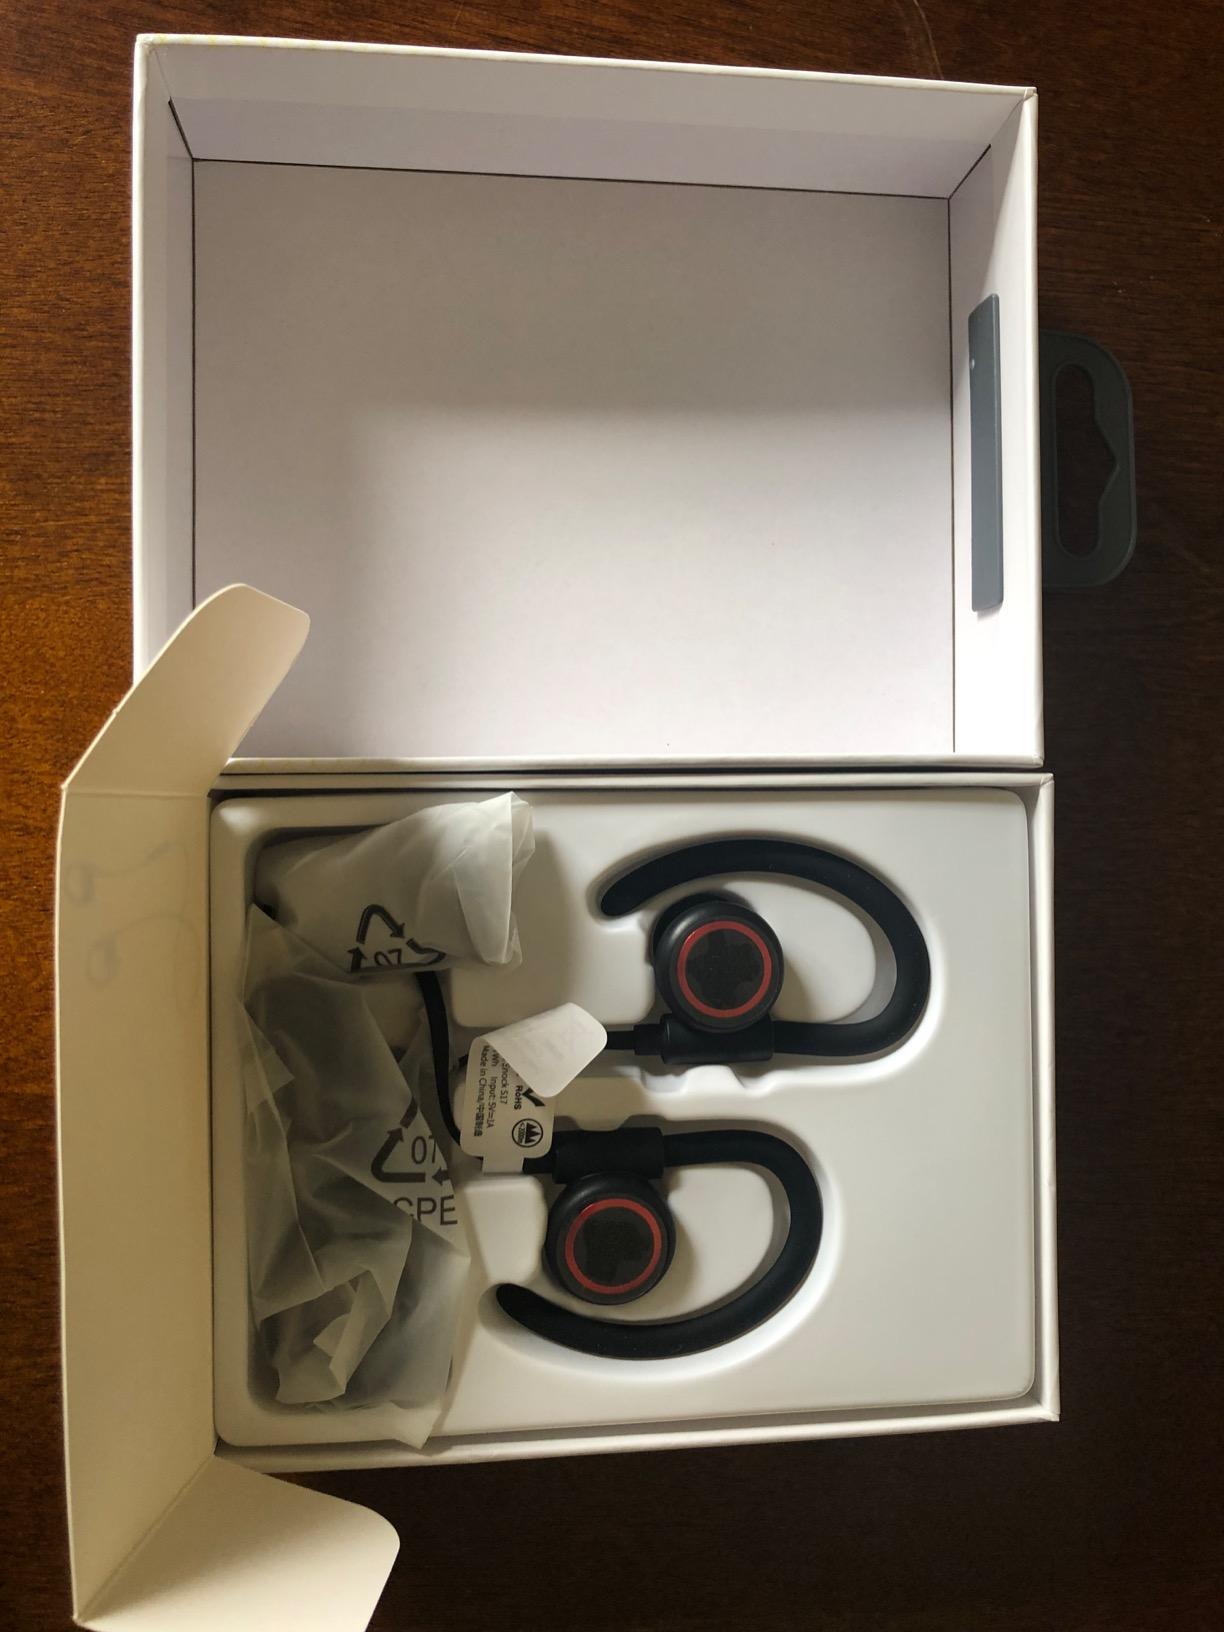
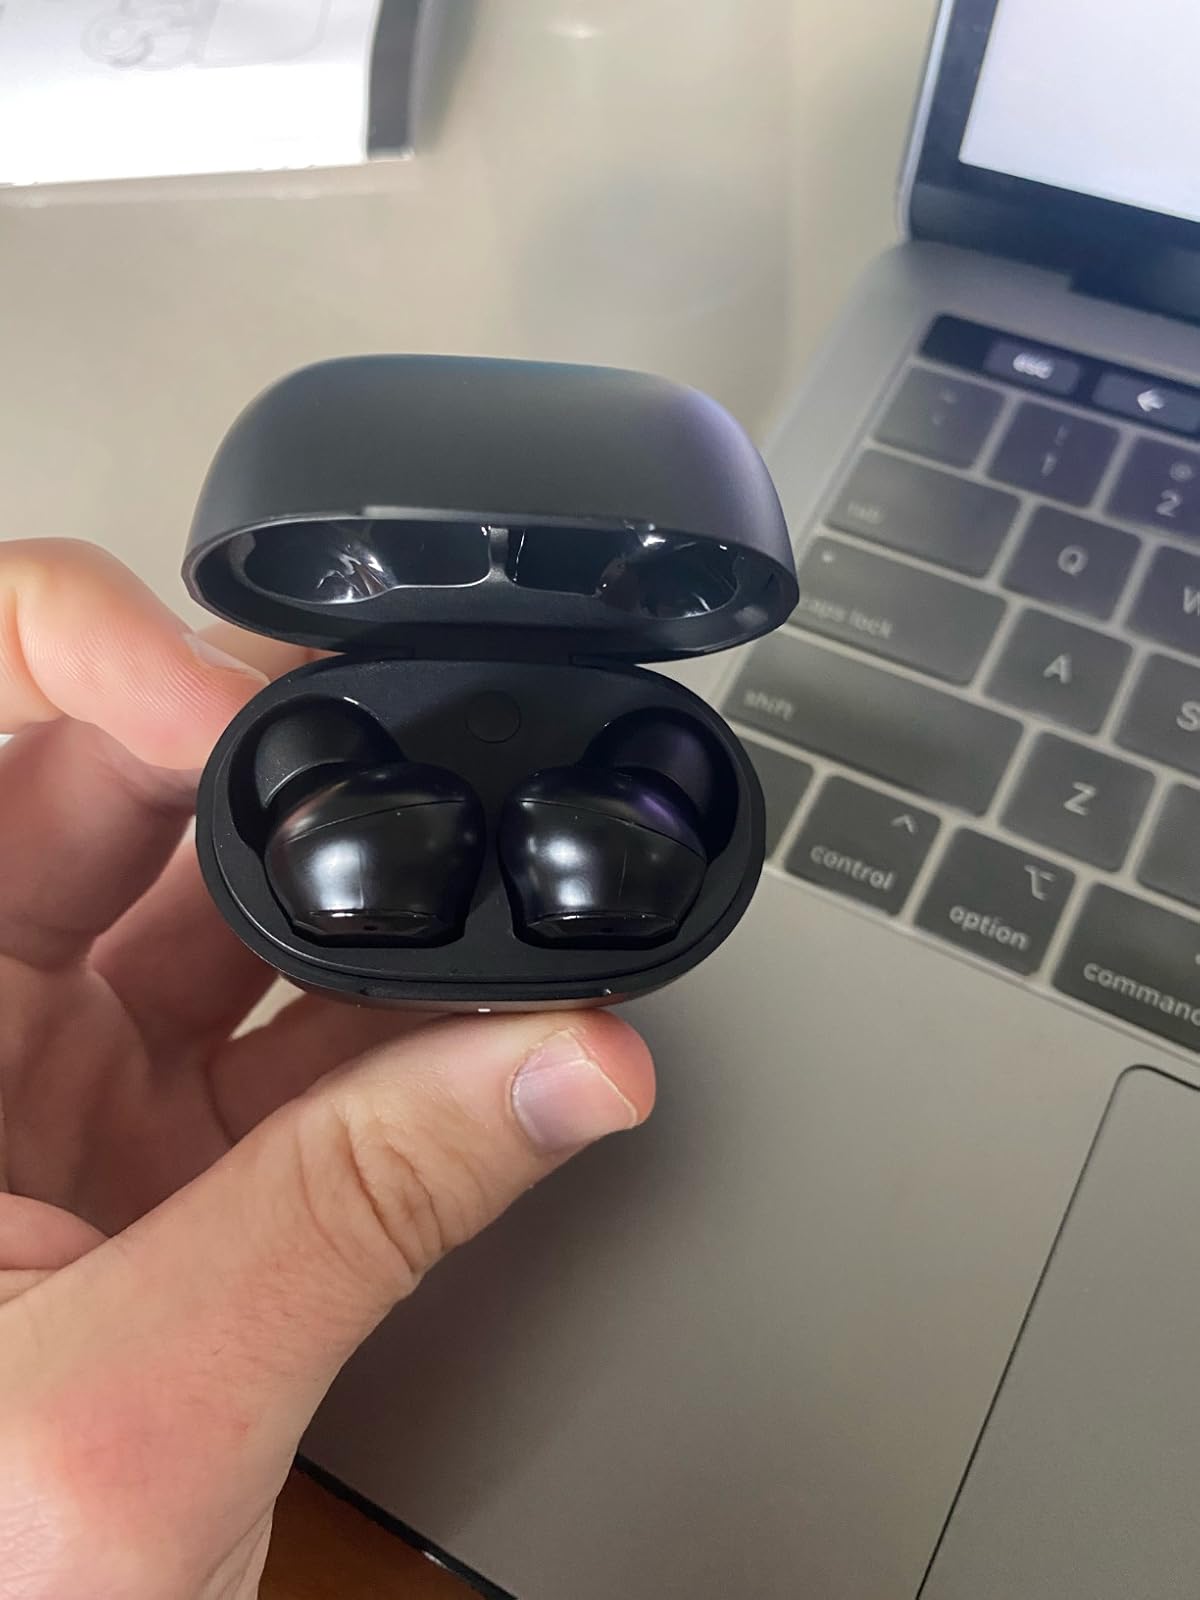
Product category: earbuds
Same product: no